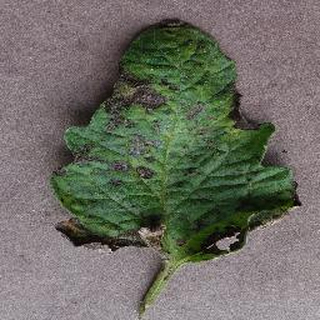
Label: tomato_early_blight